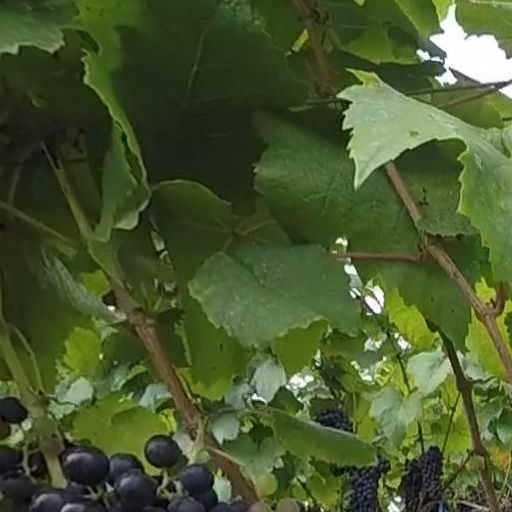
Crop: grape